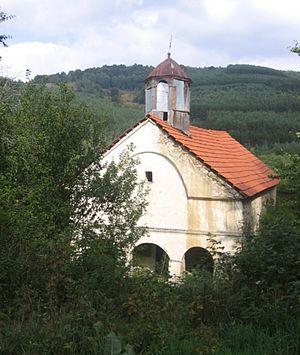
Topli Dol est un village de Serbie situé dans la municipalité de Surdulica, district de Pčinja. Au recensement de 2011, il comptait 57 habitants.
L'éparchie de Vranje est une éparchie, c'est-à-dire une circonscription de l'Église orthodoxe serbe. Située au sud-est de la Serbie, elle a son siège à Vranje. En 2016, elle est administrée par l'évêque Pahomije.